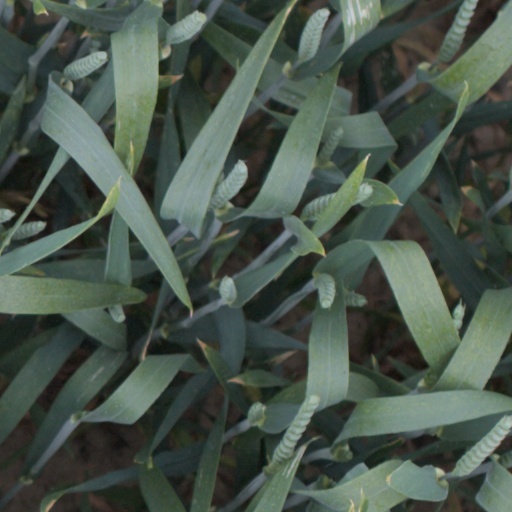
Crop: wheat